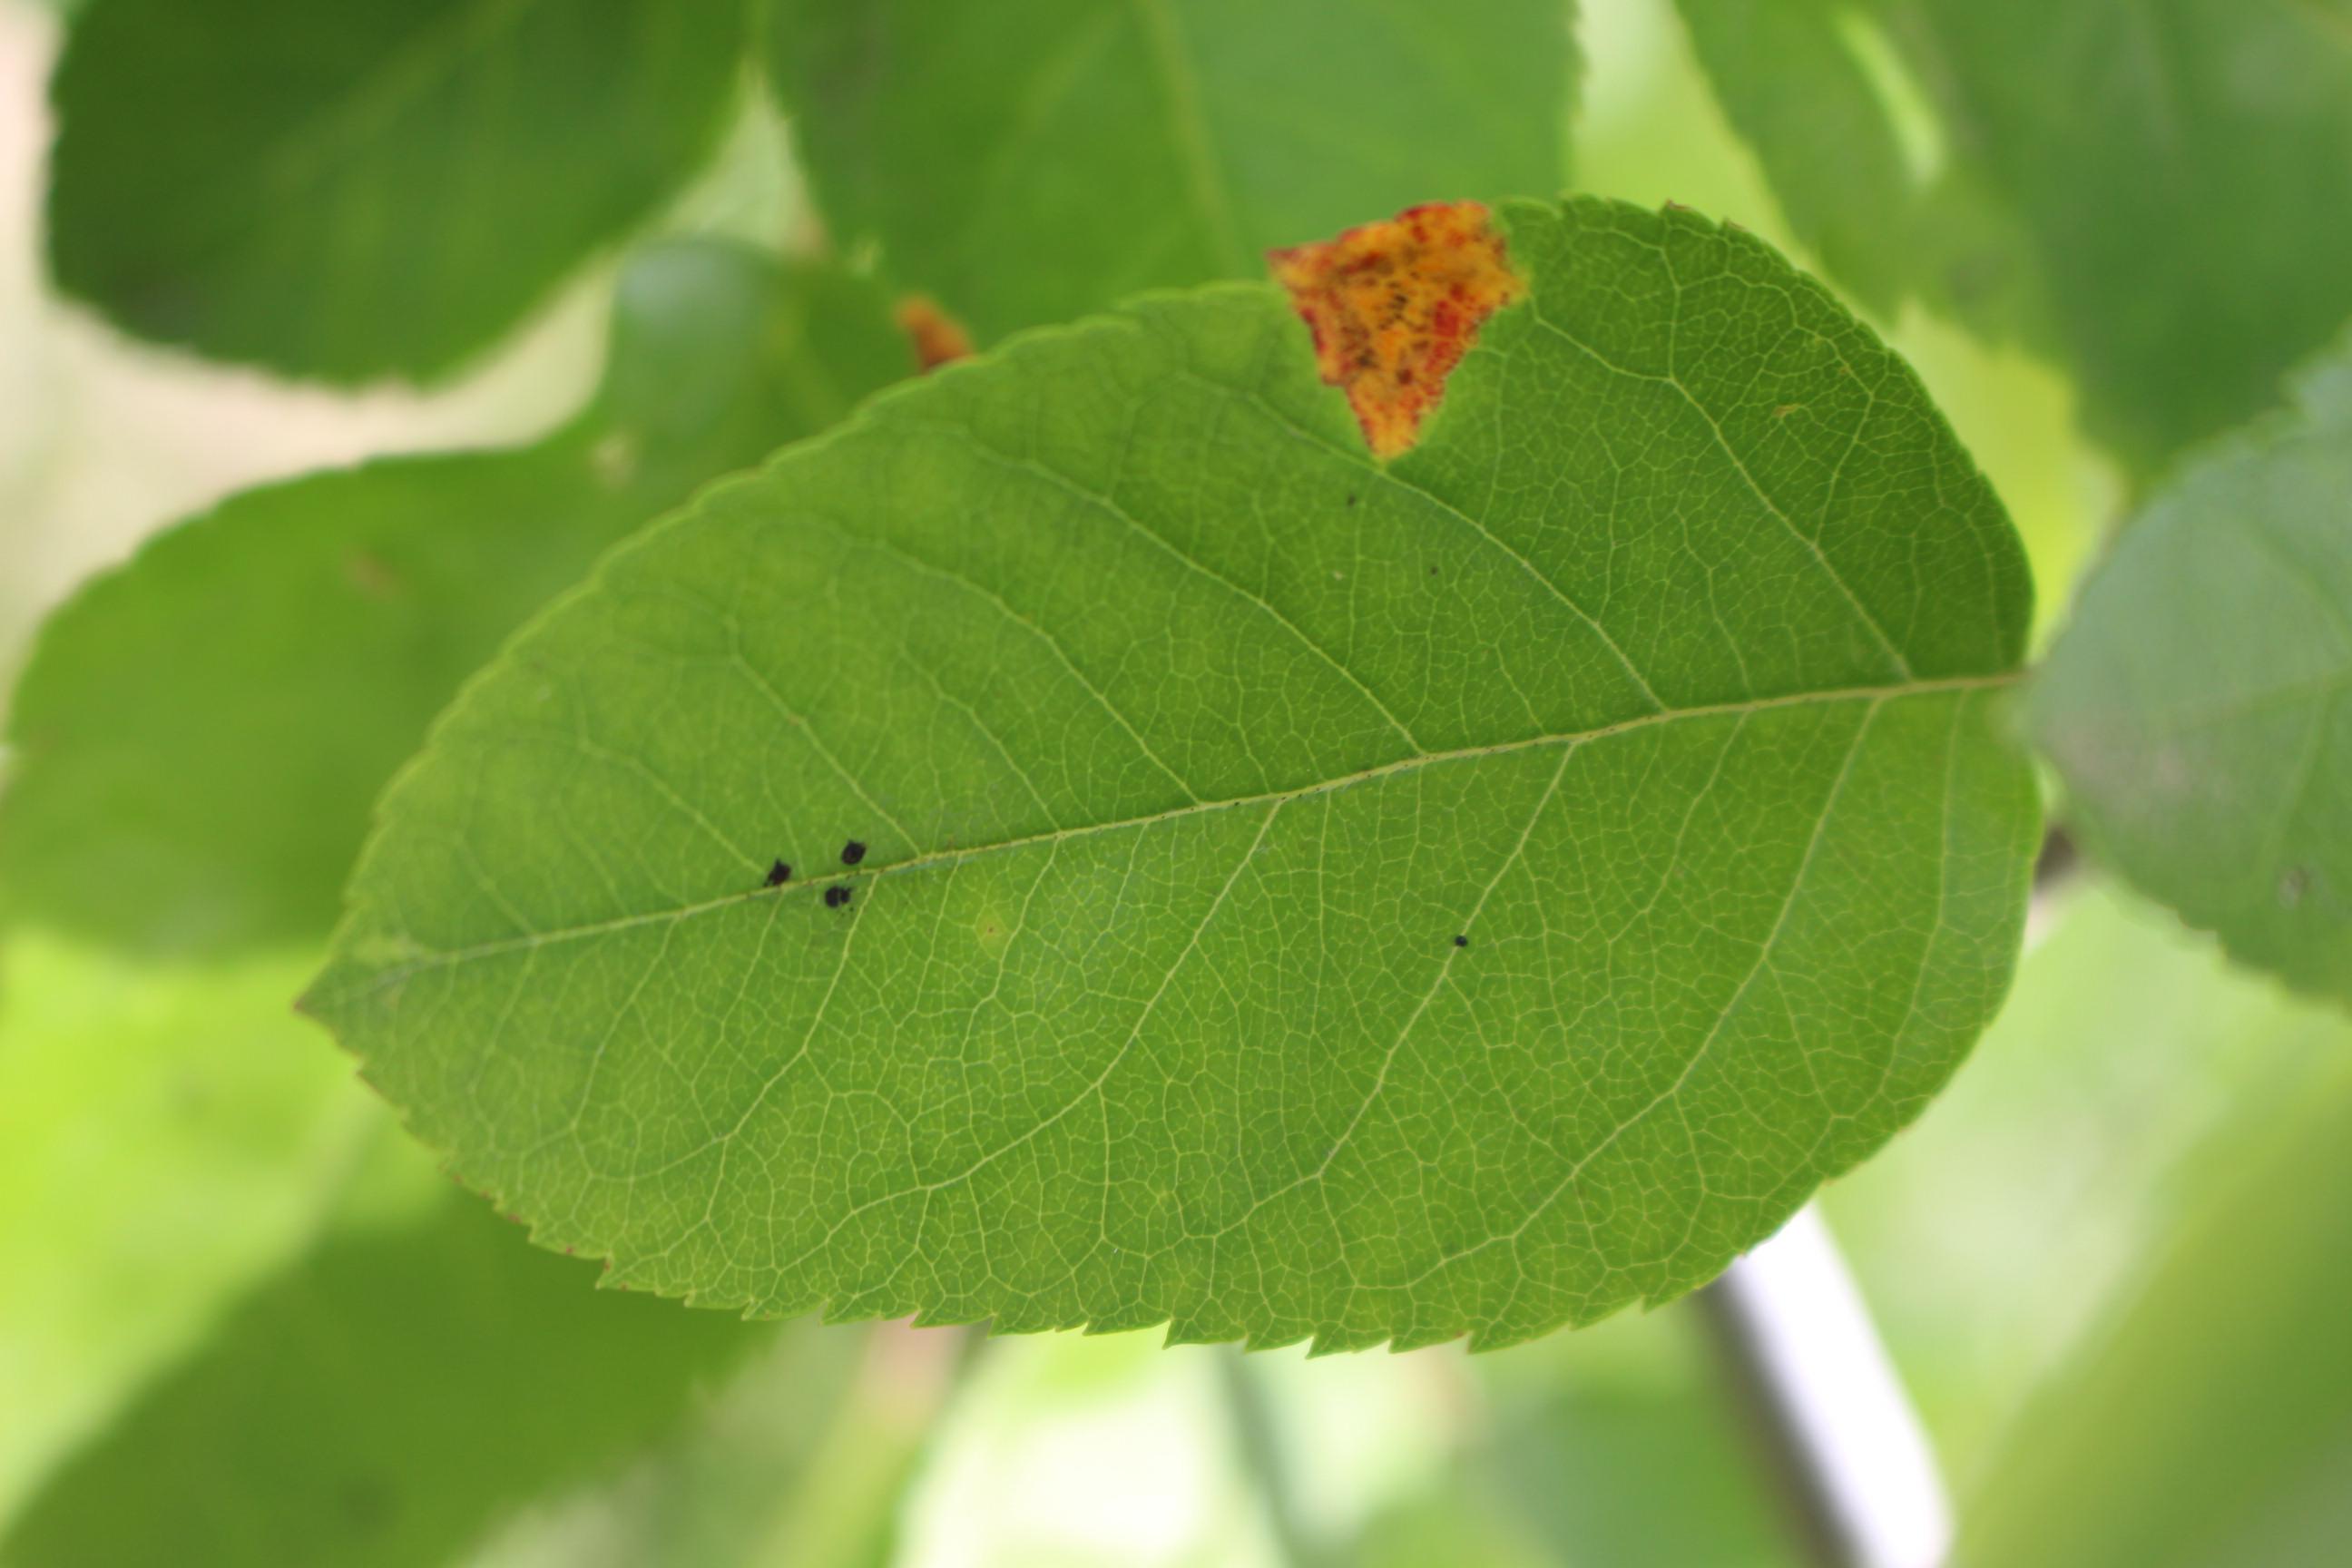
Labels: rust